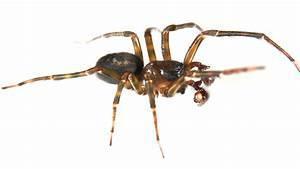
spider